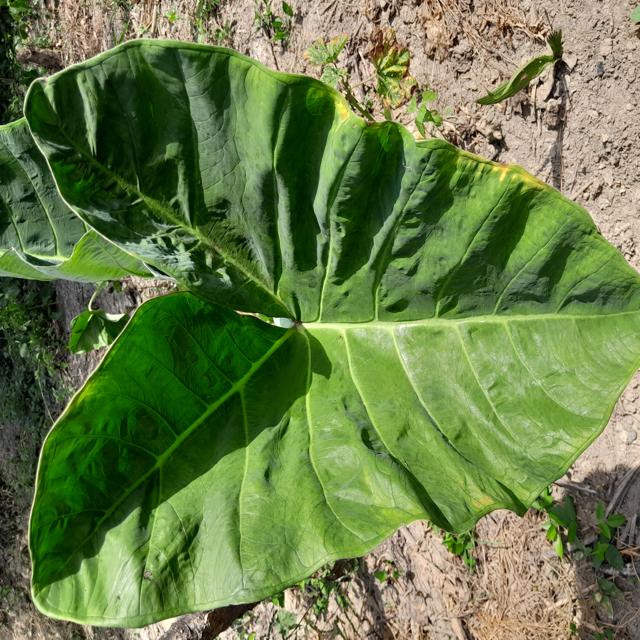
Label: Healthy